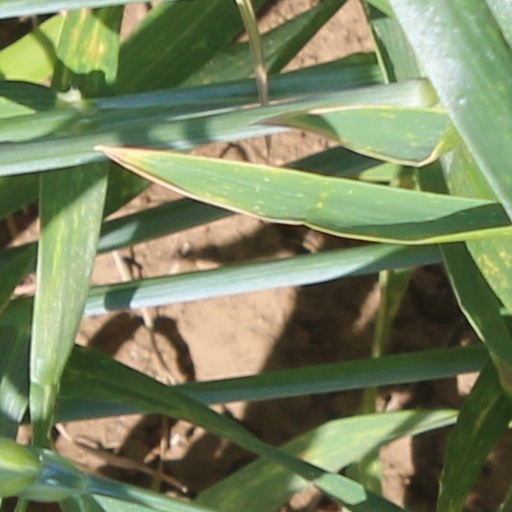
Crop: wheat